Porat Yosef Yeshiva

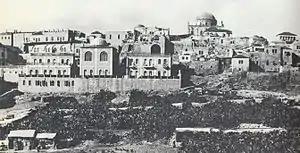
The pre-1948 facade of the Porat Yosef Yeshiva (left) facing the Temple Mount. The domed Tiferet Yisrael Synagogue is to the right, rear.

Porat Yosef Yeshiva is a Sephardic yeshiva in Jerusalem, with locations in both the Old City and the Geula neighborhood. The name Porat Yosef means "Joseph is a fruitful tree" after the biblical verse Genesis 49:22.